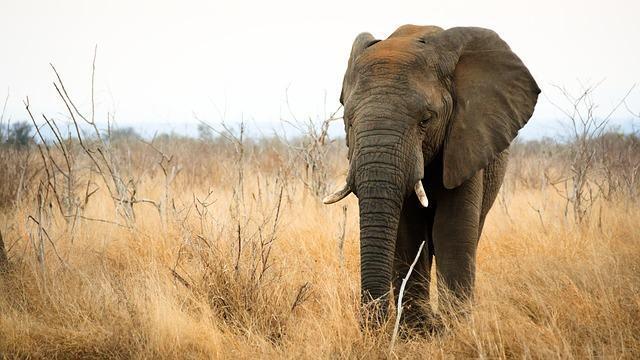
elephant